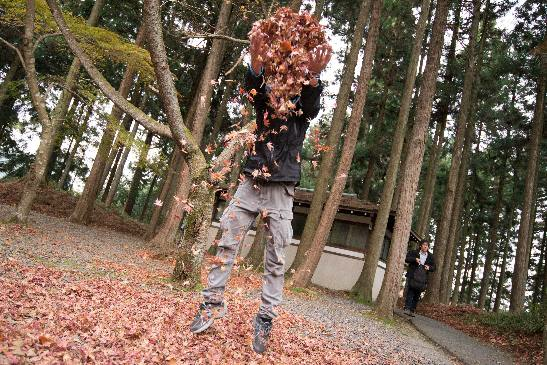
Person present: Yes